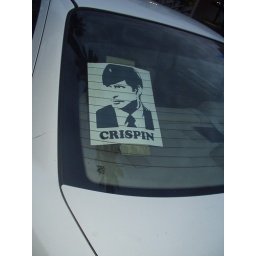
this person has the best car in sacramento.